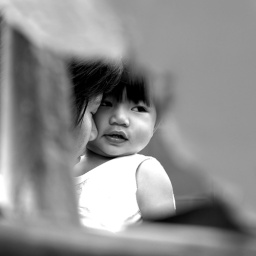
My LIFE in black & white